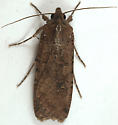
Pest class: cutworms